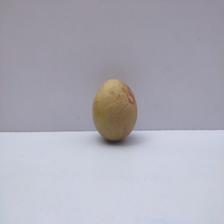
Size: Medium